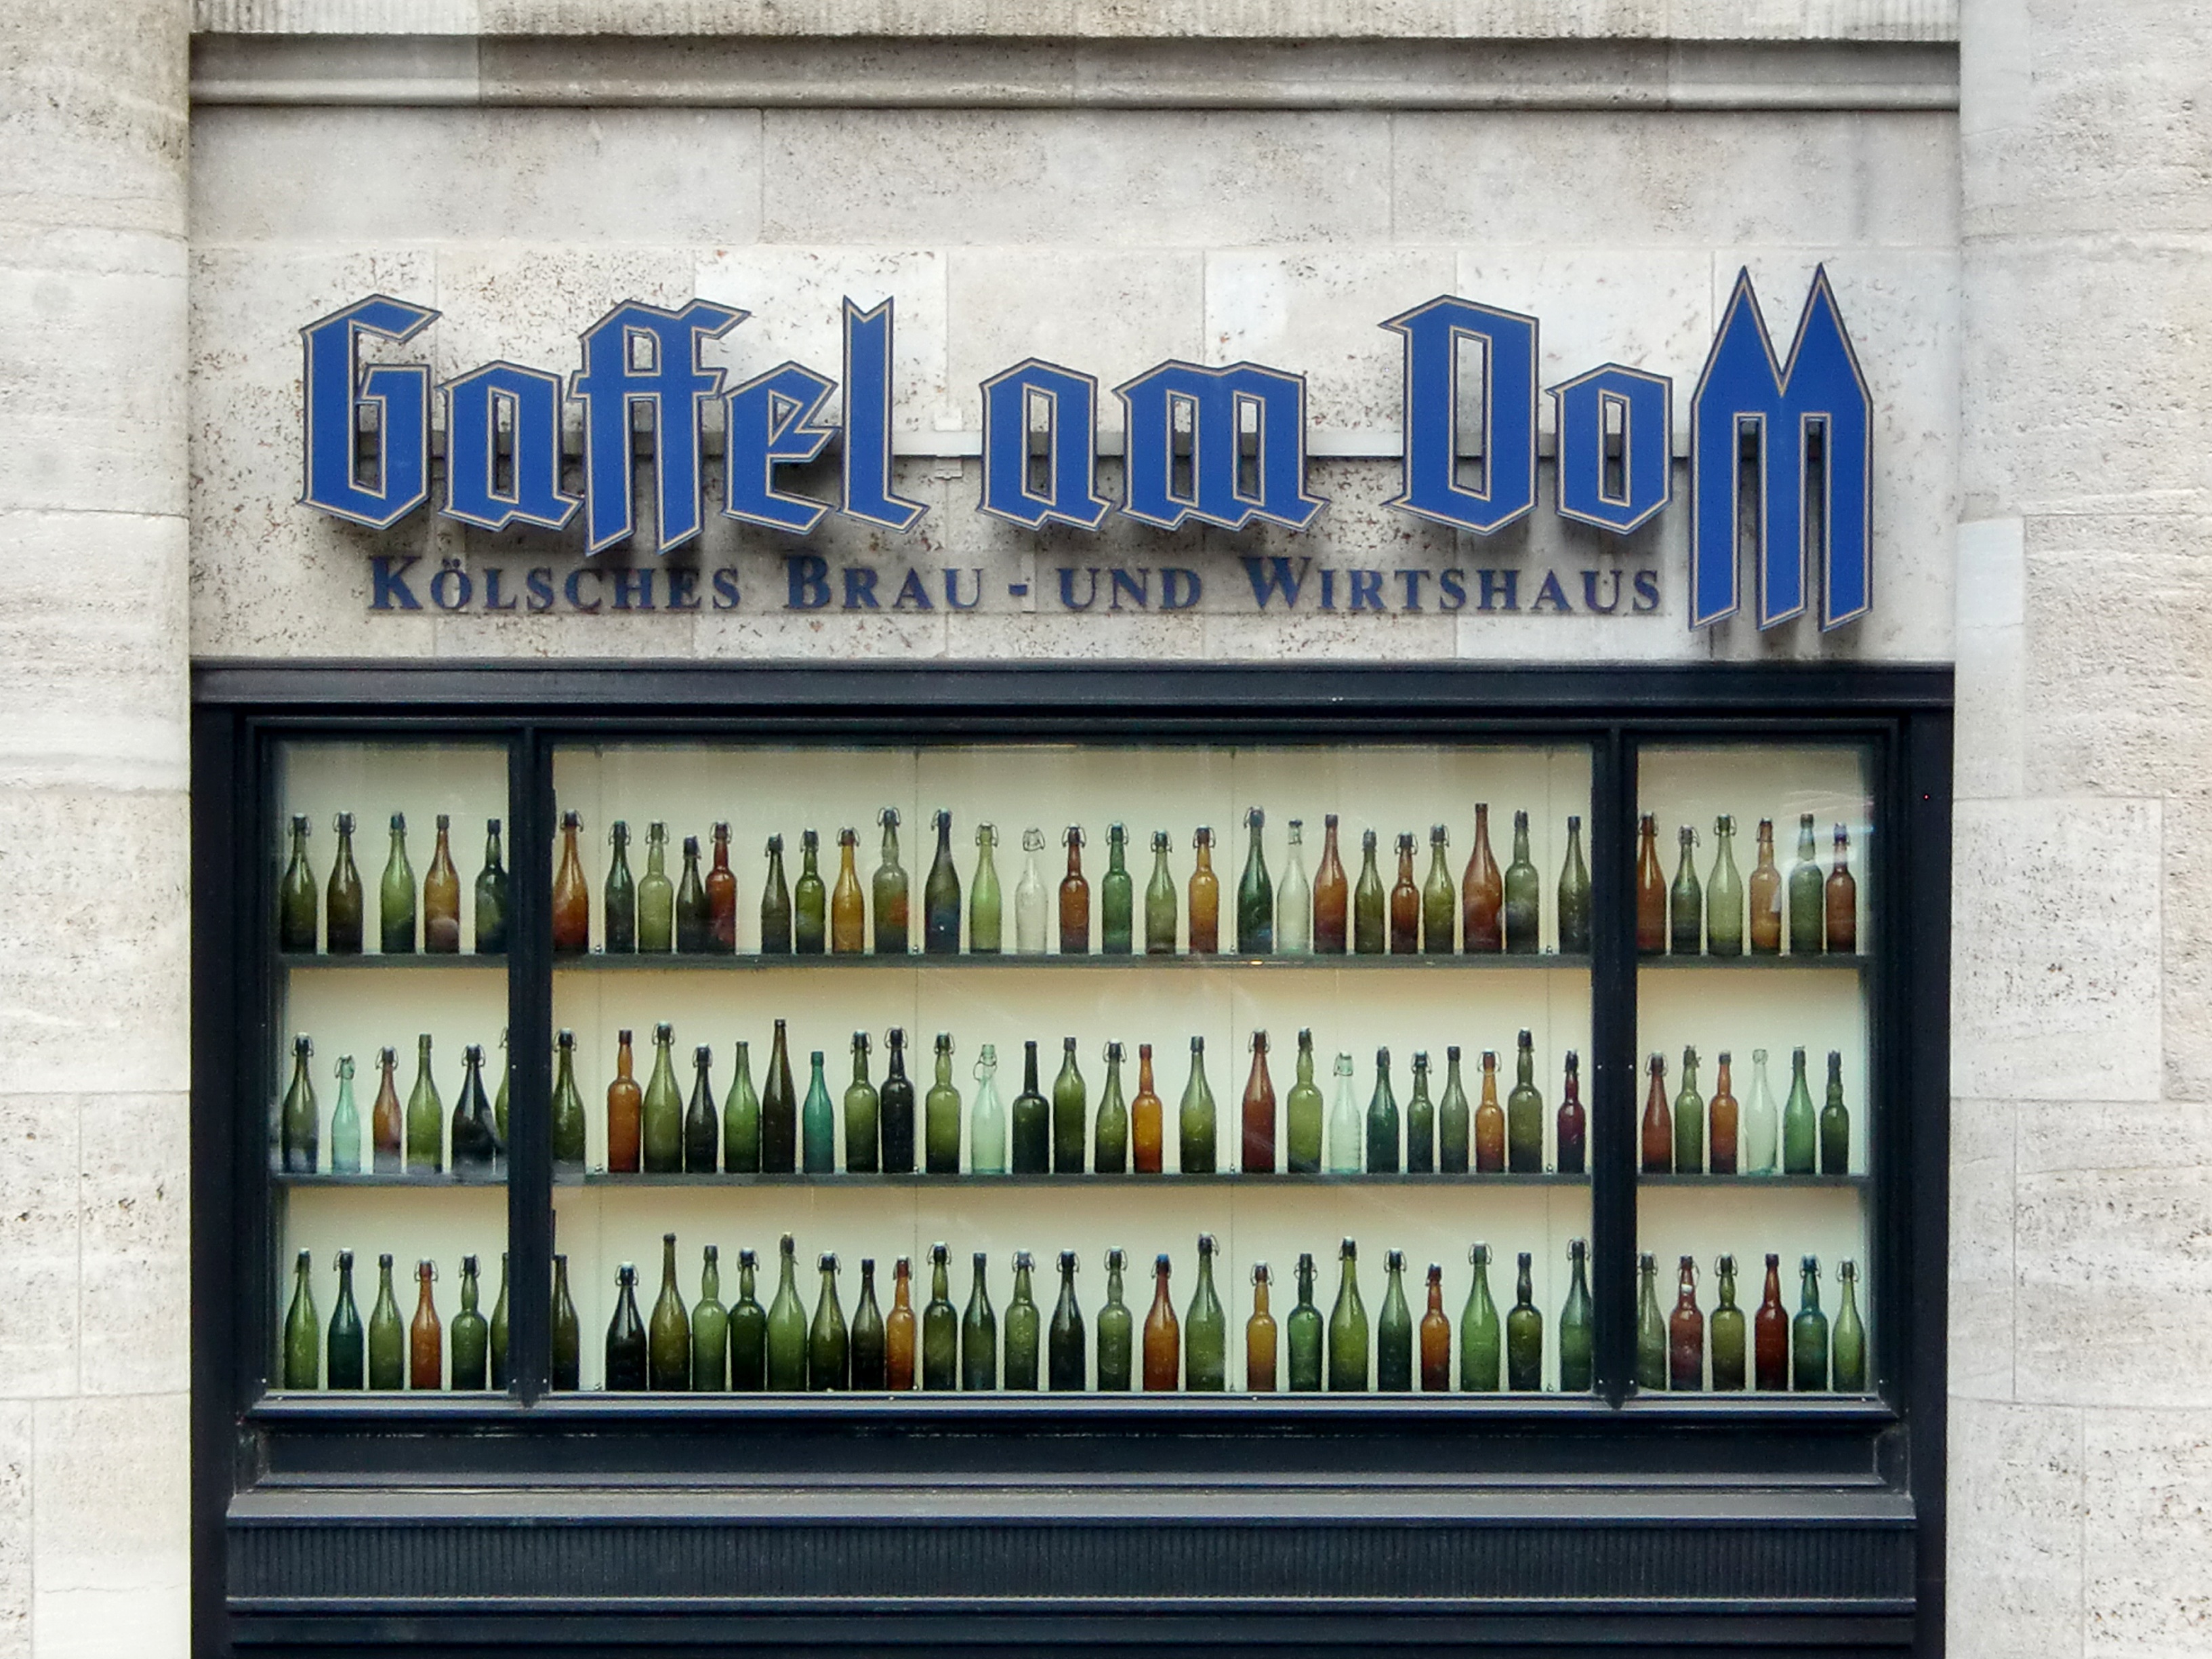
window, restaurant, sign, facade, signage, bottles, cologne, dom, brauhaus, drink bottles, still life glass bottles